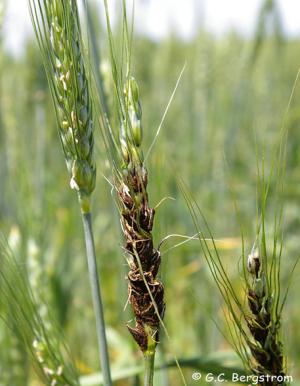
Plant: Wheat
Disease: wheat loose smut